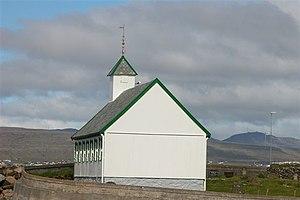
Nólsoy [ˈnœlsɪ] est une petite île de l'archipel des Féroé dans l'Océan Atlantique, qui abrite un seul village dont le nom est également Nólsoy. Nolsøe est par ailleurs un patronyme féroïen originaire de l'île. L'île héberge une des plus grosses colonies au monde d'océanites tempête: 50,000 couples.